Days of Remembrance of the Victims of the Holocaust

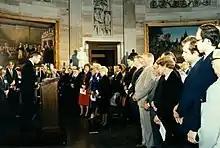
Rabbi Arnold Resnicoff delivers invocation at national DRVH ceremony, Capitol Rotunda, April 27, 1987

The Days of Remembrance of the Victims of the Holocaust (DRVH) is an annual eight-day period designated by the United States Congress for civic commemorations and special educational programs that help citizens remember and draw lessons from the Holocaust. The annual DRVH period normally begins on the Sunday before the Israeli observance of "Yom HaShoah", Holocaust Memorial Day, and continues through the following Sunday, usually in April or May. A National Civic Commemoration is held in Washington, D.C., with state, city, and local ceremonies and programs held in most of the fifty states, and on U.S. military ships and stations around the world. The United States Holocaust Memorial Museum designates a theme for each year's programs, and provides materials to help support remembrance efforts.